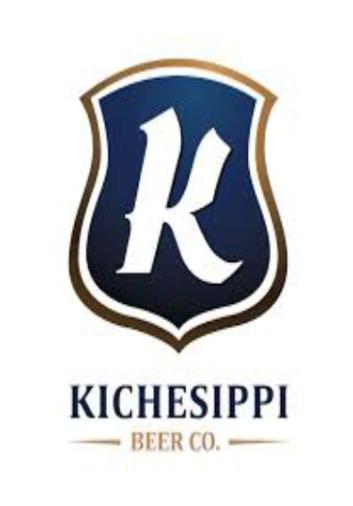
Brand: kichesippi-1
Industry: Food